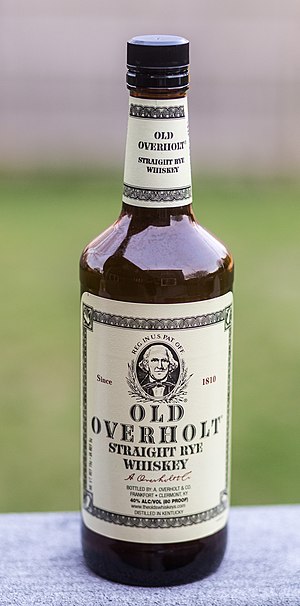
Rye (whisky)
Eksempel på en rye whisky. I dette tilfælde "Old Overholt" fra producenten Beam-Suntory.
Rye eller rye whisky er en type af amerikansk whisky der primært er fremstillet af rug. Der produceres også rye whisky i andre lande end USA, men det er dog i relativt små mængder. Canada er en undtagelse, men her overholdes ikke de specielle amerikanske krav til fremstillingen.